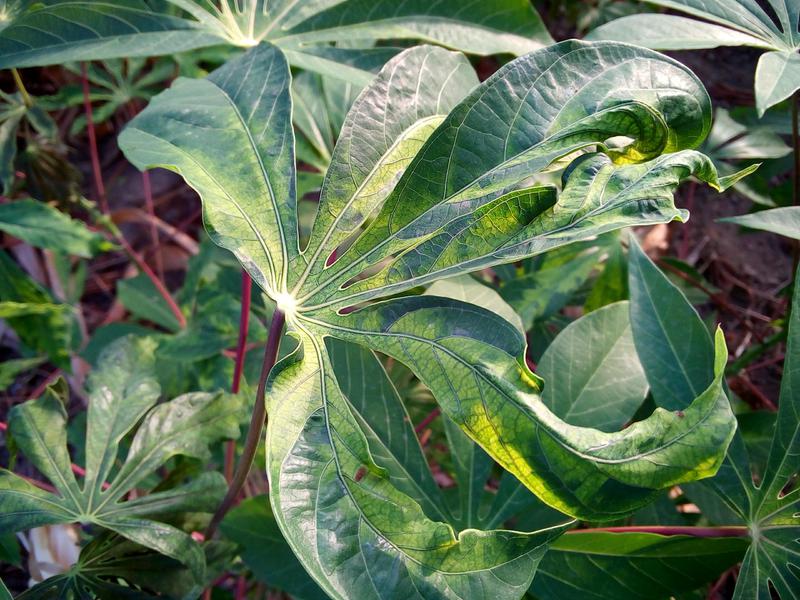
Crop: cassava
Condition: mosaic_disease